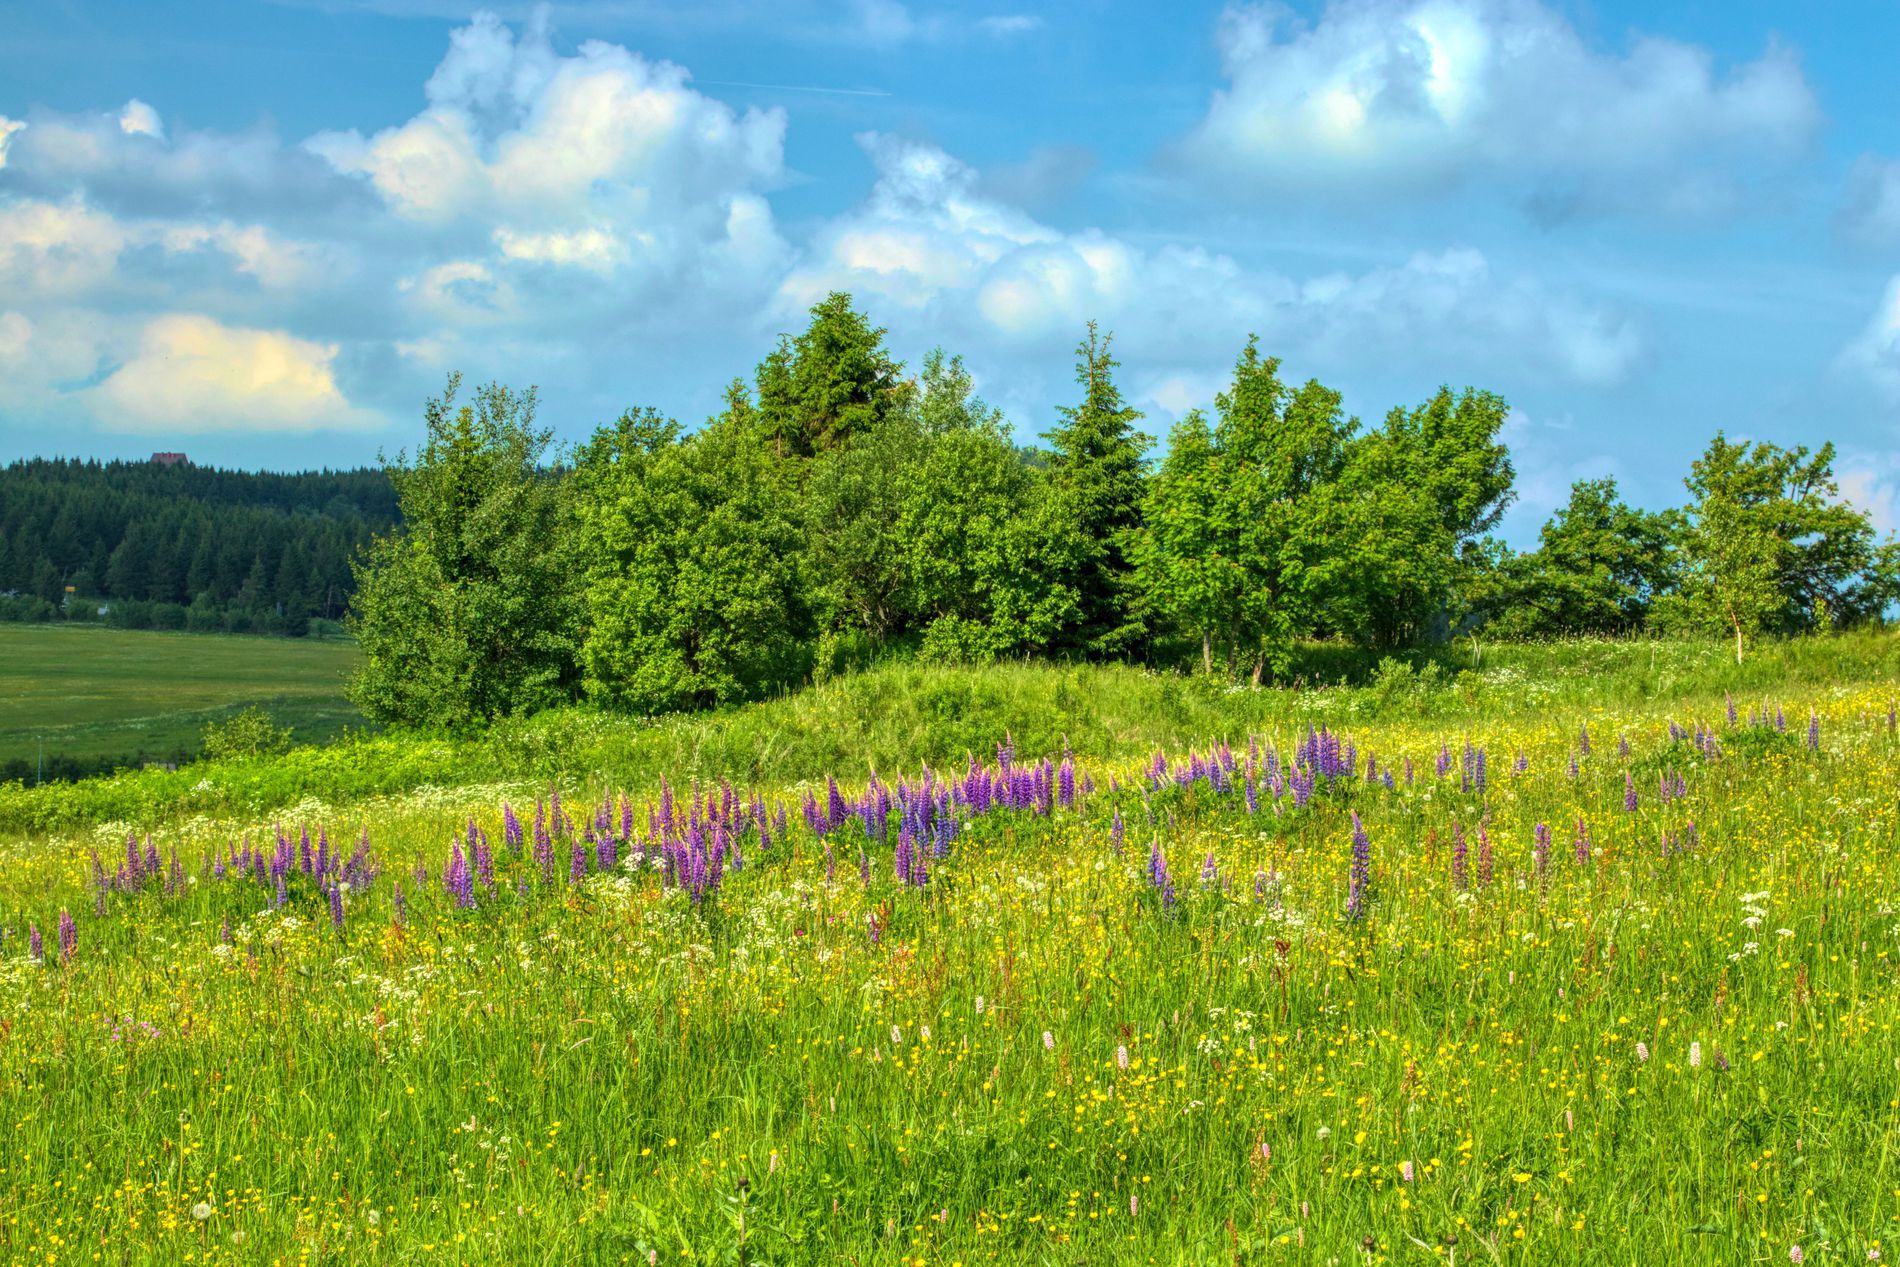
A green field
The image shows a grassy land with plants in purple and yellow. There are also dense trees in the area and the sky is thick with clouds.
Taken in natural, sunny daylight, with a wide camera angle capturing nature's colors of green, blue, and purple in a natural outdoor setting. The scene features a green field with colorful flowers and trees under a cloudy sky creating a soft and serene atmosphere.
Labels: Countryside, Field, Grassland, Meadow, Nature, Outdoors, Rural, Scenery, Landscape, Farm, Pasture, Plant, Vegetation, Grass, Sky, Flower, Land, Tree, Purple, Spring, Summer, Horizon, Woodland, Azure Sky, Lupin, trees
Camera: Canon Canon EOS 77D
Lens: 24.0 - 105.0 mm, Canon EF24-105mm f/4L IS II USM
Aperture: F10
Exposure: 1/160 sec
ISO: 200
Focal length: 46.0 mm